Marlon de Jesús

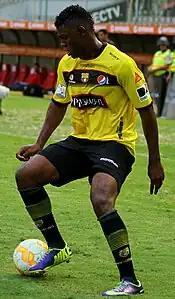
de Jesús playing out on loan with Barcelona in 2015

On September 1, he signed a contract with the Mexican team C.F. Monterrey